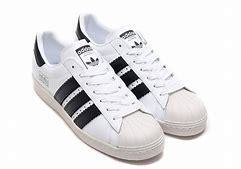
Brand: Adidas
Model: Superstar 80S